Ted Arnold

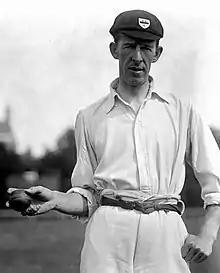

Edward George Arnold (7 November 1876 – 25 October 1942) was an English cricketer who played in ten Test Matches from 1903 to 1907, and most of his 343 first-class matches for Worcestershire between 1899 and 1913. His "Wisden" obituary described him as "an allround cricketer of sterling merit".